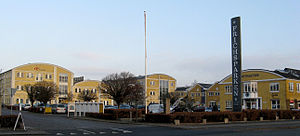
Frichs
Den tidligere Frichs Maskinfabrik er i dag erhvervspark.
Den tidligere Frichs Masikfabrik i Århus, er i dag erhvervspark
Frichs Maskinfabrik og Kedelsmedie A/S var en lokomotiv- og maskinfabrik i Aarhus-bydelen Åbyhøj. Fabrikken laver i dag primært motorer og turbiner og er baseret i Horsens.